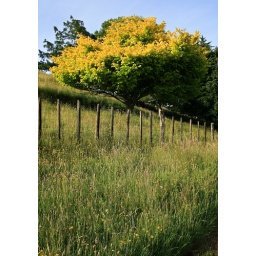
A tree in a Paddock in Douglas... nearing the end of the highway